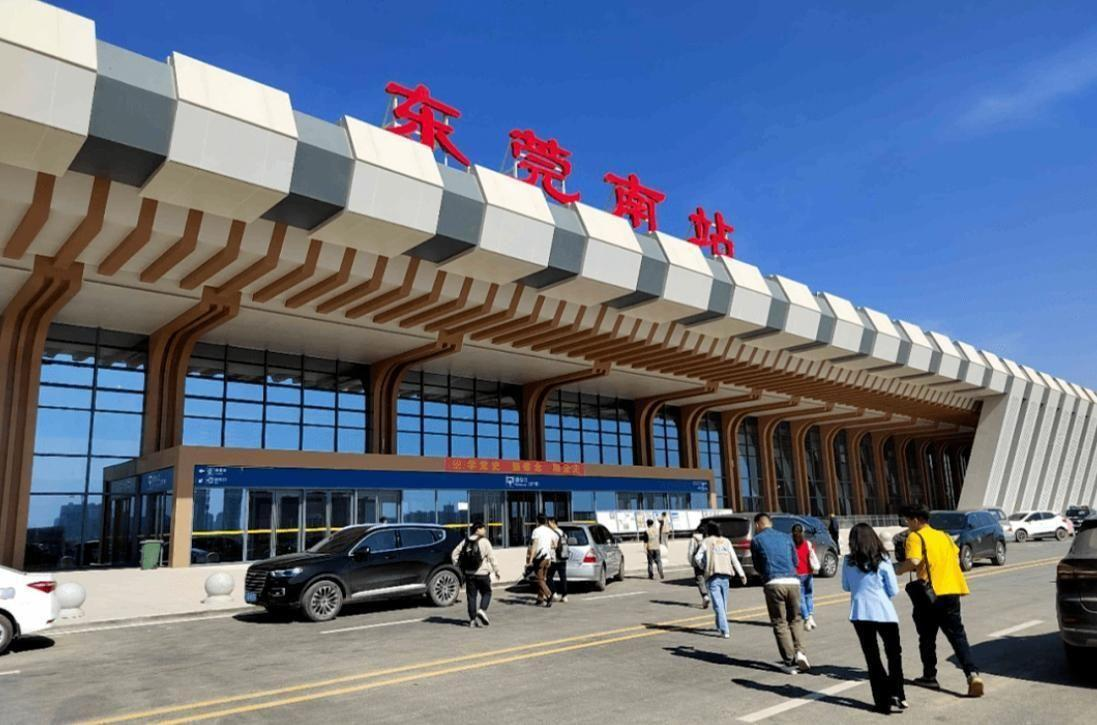
地标名称：东莞南站